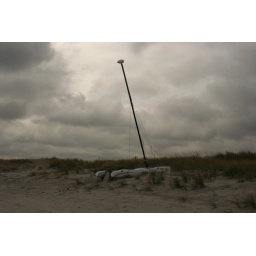
Single hobie cat sitting in the dunes during a cold fall day.